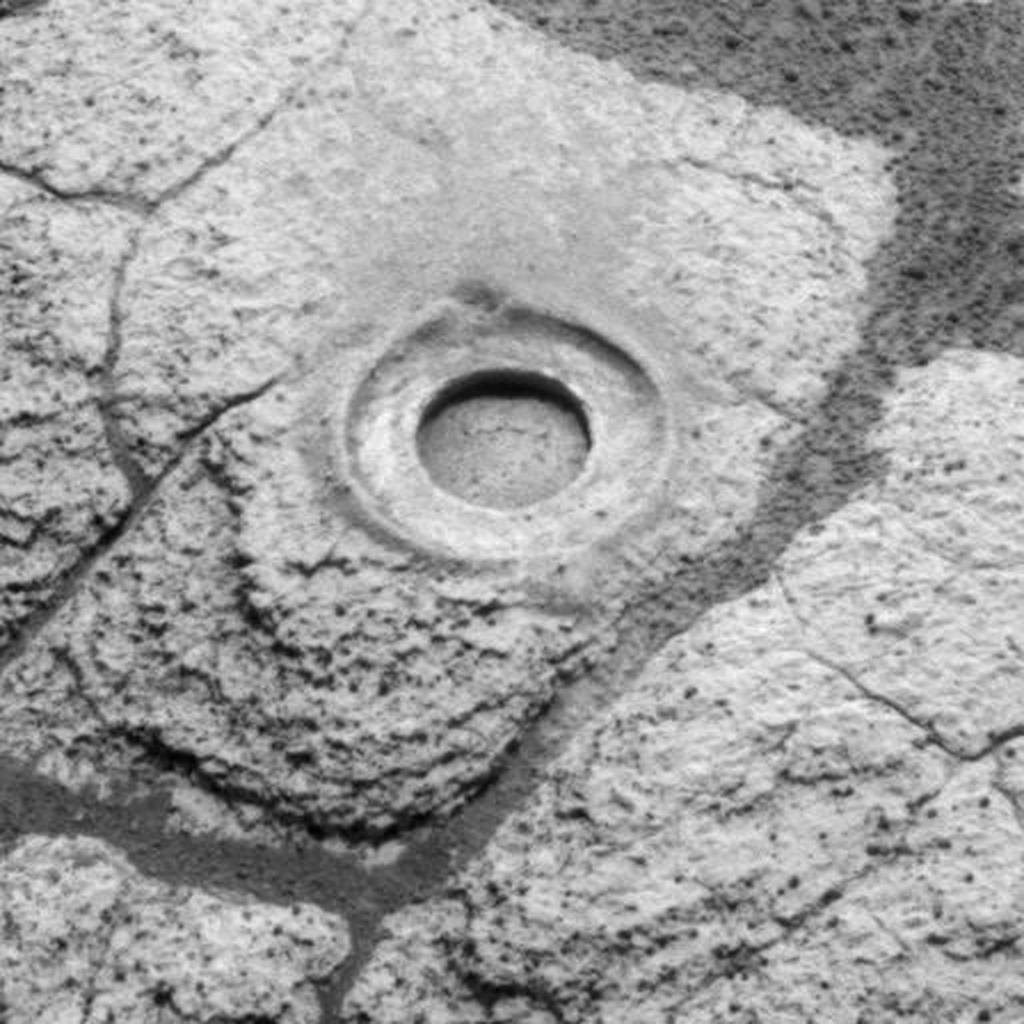
Surface features visible: Rock Abrasion Tool (RAT) Hole, Rock Outcrops, Rock (Linear Features), Soil, Spherules, Nearby Surface